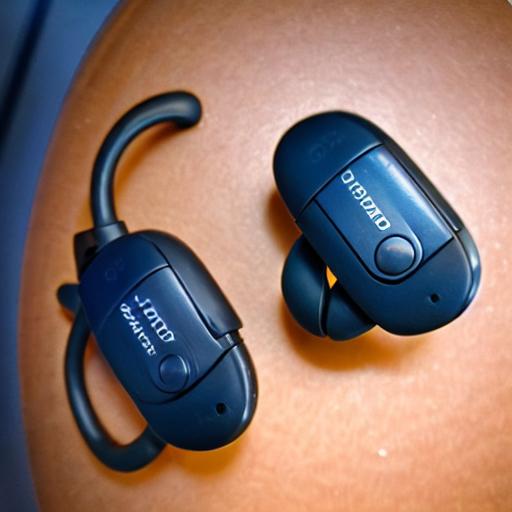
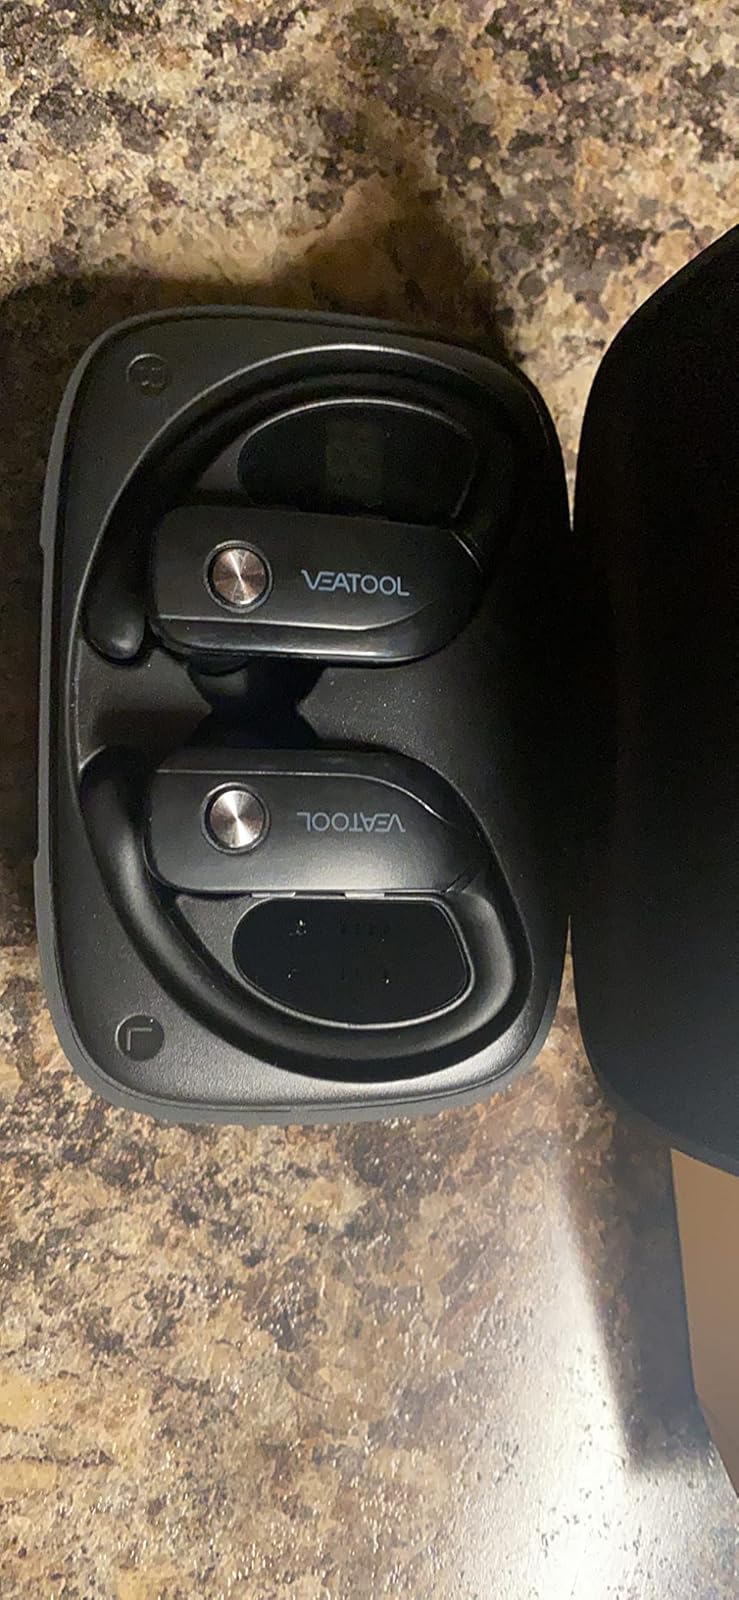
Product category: earbuds
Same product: no